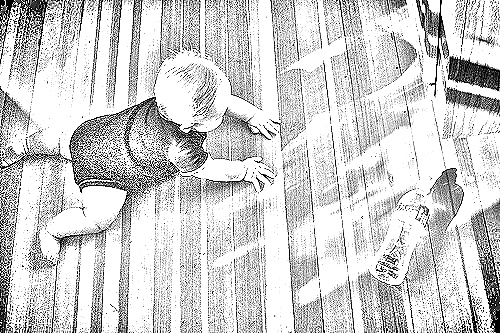
Portrait style: Sketch Portrait